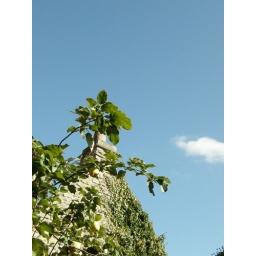
English Apple tree and blue sky, in October!